IBM PC Series

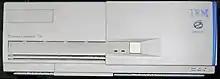
An IBM Personal Computer 330 (6577-9BT)

Its last sub-model used the Pentium P54C processor clocked at 100, 133, 166, or 200 MHz. It had, depending on the sub-model, up to 4 ISA and/or 3 PCI expansion slots and four (2 external 5.25", 1 external and 1 internal 3.5") drive bays. It had in its latest version, the 6577, one DIMM-168 and 4 SIMM-72 memory slots, and featured an IBM SurePath BIOS. This PC has 2 USB 1.0 slots in the back. The latest version of Windows which can be installed on this PC is Windows XP, though Windows 2000 and Windows ME are optimal choices.